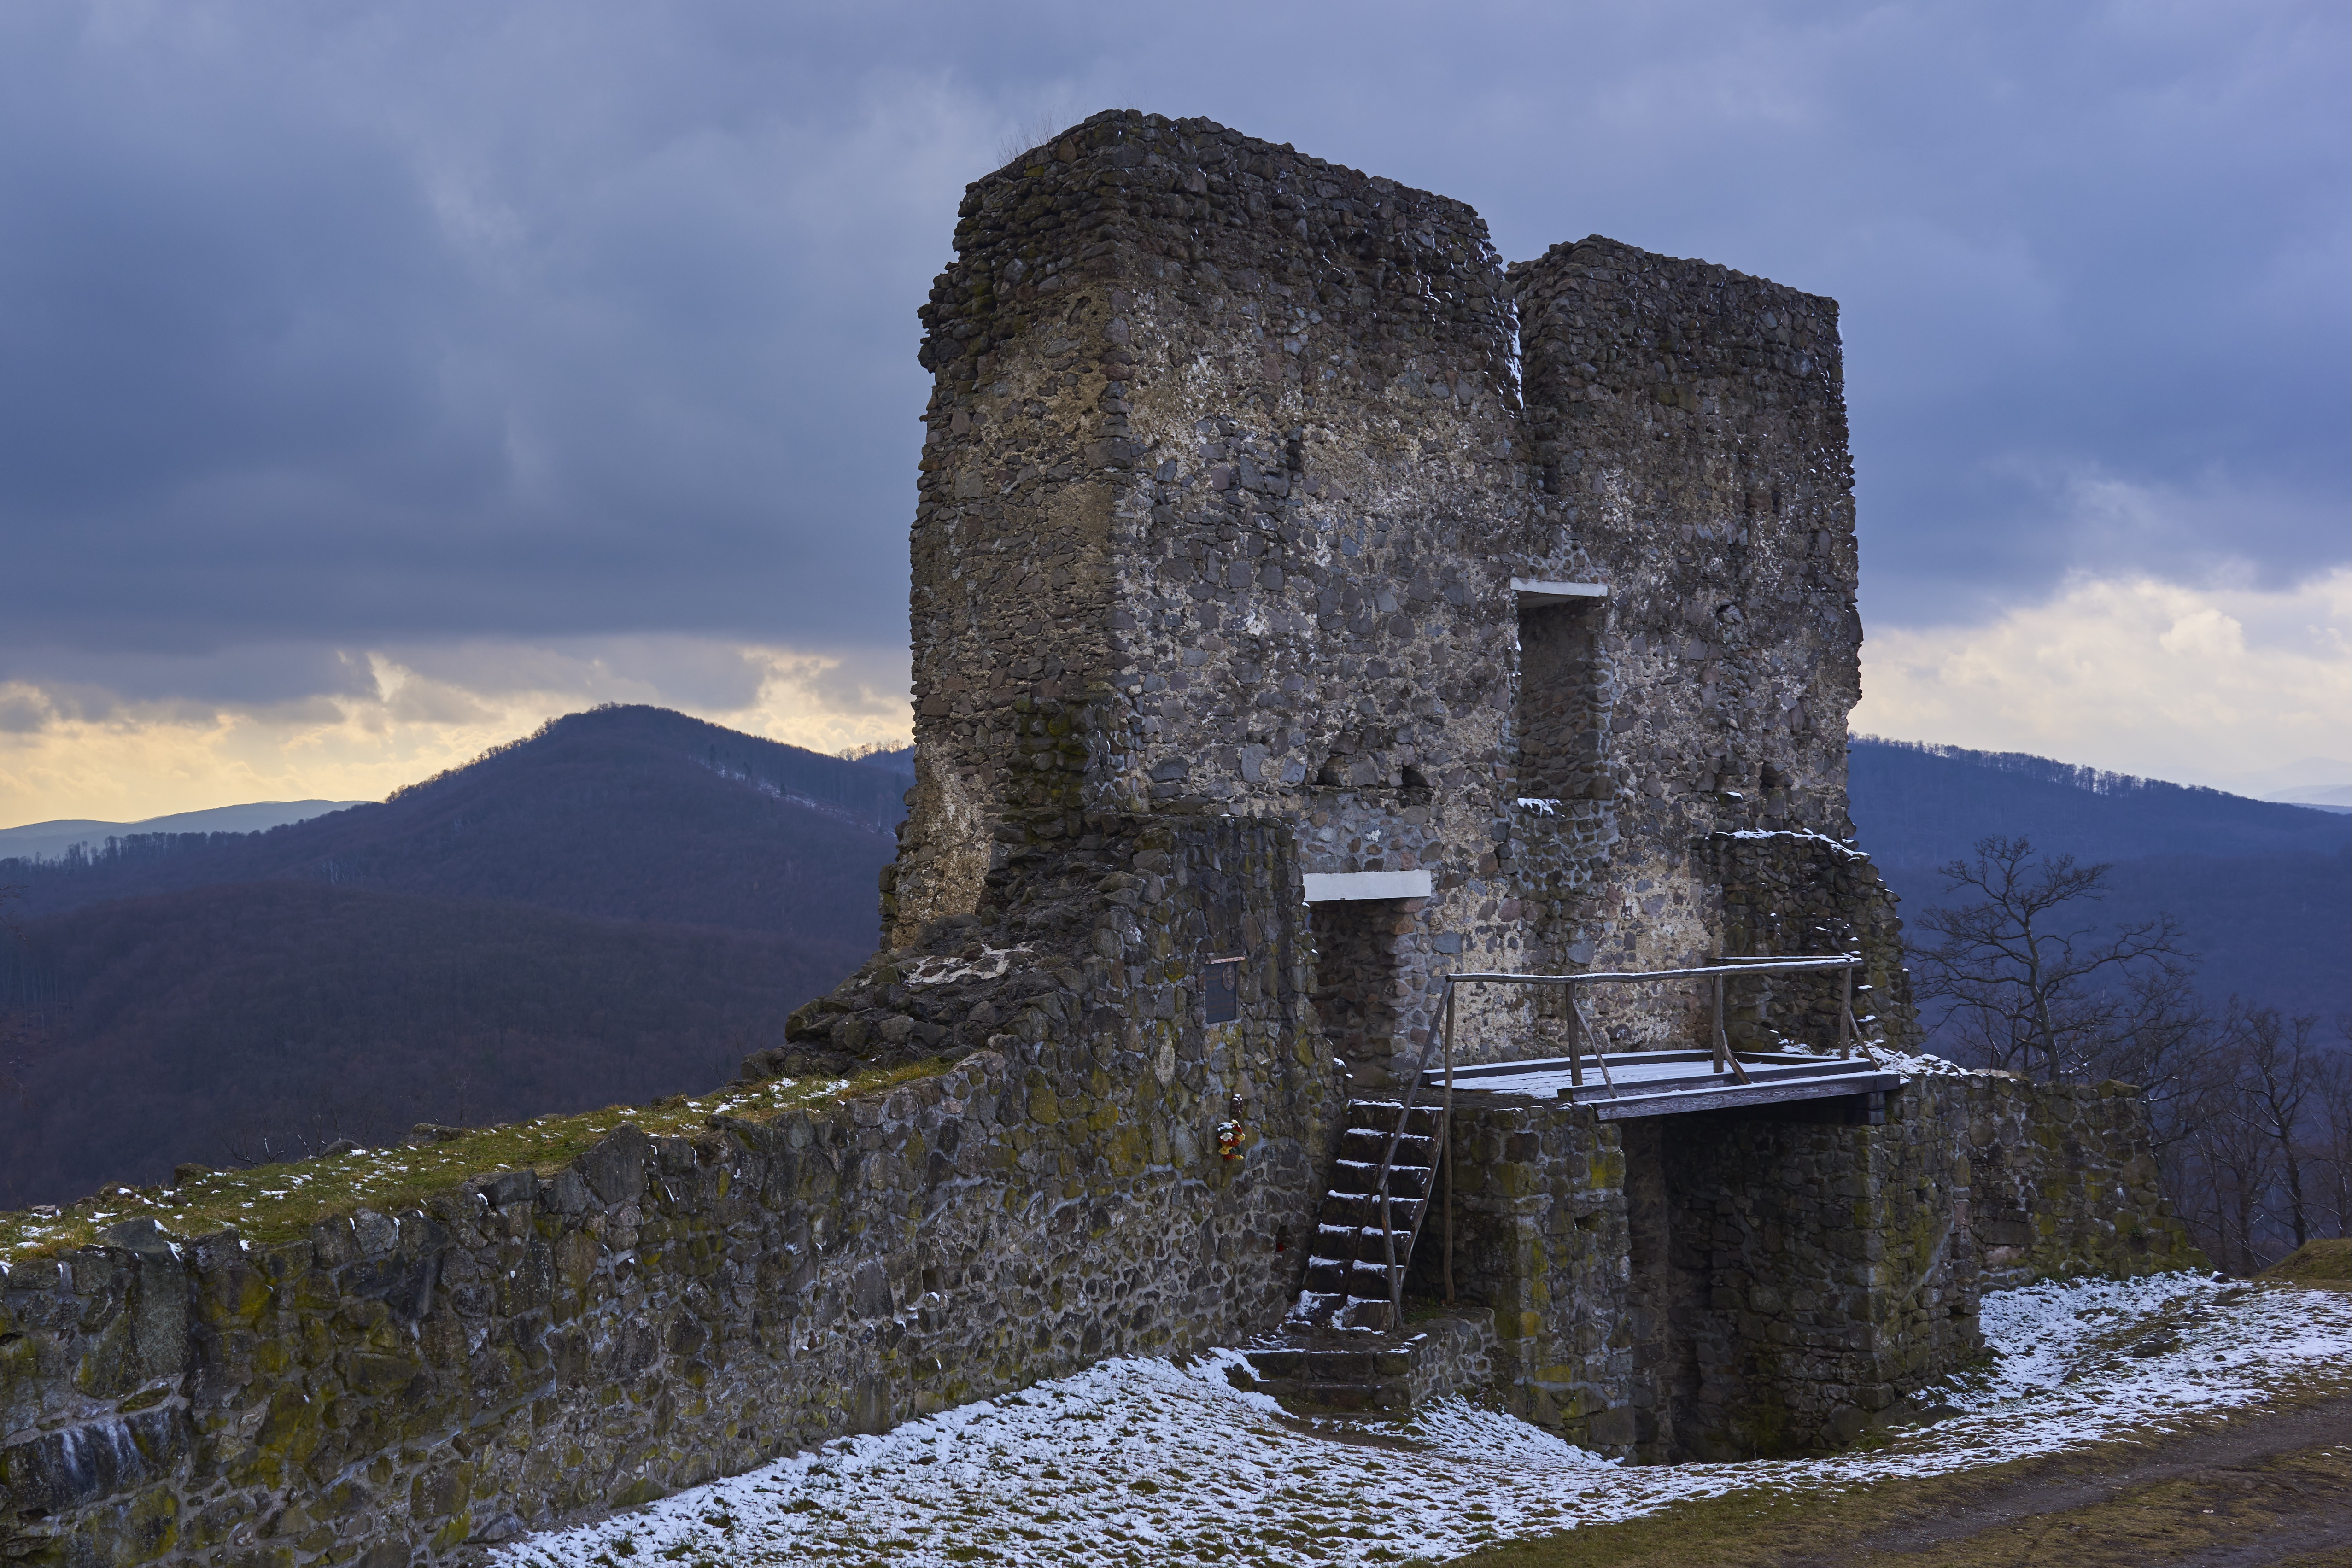
landscape, nature, rock, mountain, snow, winter, architecture, hill, building, chateau, mountain range, cliff, tower, castle, landmark, chapel, fortification, terrain, clouds, ruins, monastery, gateway, slovakia, rural area, the middle ages, basket case, desolate castle, mountainous landforms